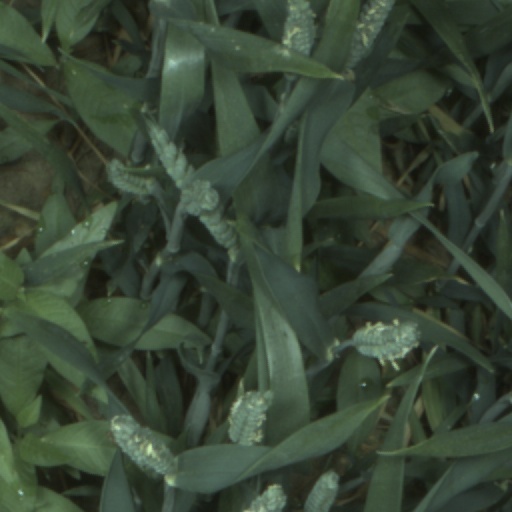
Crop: wheat